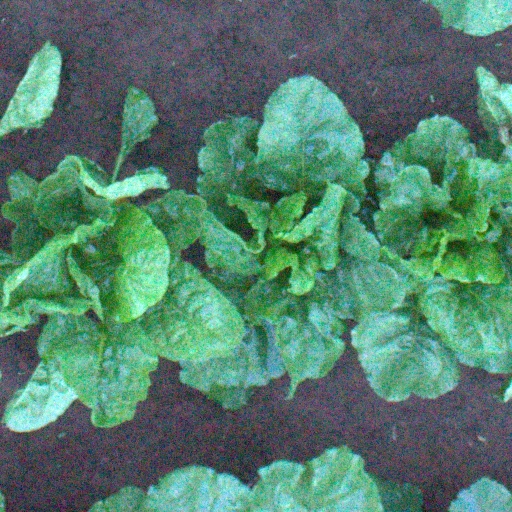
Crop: sugar beet